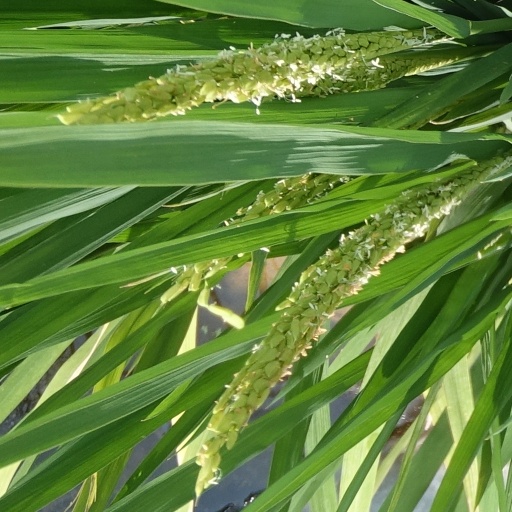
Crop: rice